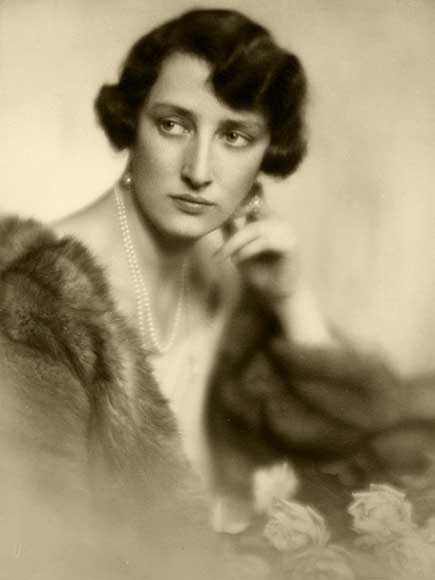
เจ้าหญิงมาร์ธาแห่งสวีเดน

| name = เจ้าหญิงมาร์ธา
| death_style = สิ้นพระชนม์
| image = Märtha of Norway 1929.jpg
| birth_place = สต็อกโฮล์ม สหราชอาณาจักรสวีเดนและนอร์เวย์|สวีเดนและนอร์เวย์
| full name = มาร์ธา โซเฟีย โลวิซา แดกมาร์ ไทร่า
| succession = มกุฎราชกุมารีแห่งนอร์เวย์
| father1 = เจ้าชายคาร์ล ดยุกแห่งเวสเตร์เกิตลันด์
| mother1 = เจ้าหญิงอิงเงอร์บอร์กแห่งเดนมาร์ก ดัชเชสแห่งเวสเตร์เกิตลันด์
| death_place = ออสโล ประเทศนอร์เวย์
| spouse-type = พระสวามี
| spouse = สมเด็จพระราชาธิบดีโอลาฟที่ 5 แห่งนอร์เวย์
| issue1 = 3 พระองค์
* ราชวงศ์แบร์นาด็อต|แบร์นาด็อต (ประสูติ)
* ราชวงศ์ชเลสวิช-ฮ็อลชไตน์-เซอเนอร์ปอร์-กลึคส์บวร์ค|กลึคส์บวร์ค (สมรส)
| consort = yes
| reign = 21 มีนาคม ค.ศ. 1929 - 5 เมษายน ค.ศ. 1954
| burial_date = 21 เมษายน ค.ศ. 1954
| burial_place = ป้อมปราการอาเกิชฮืส
เจ้าหญิงมาร์ธาแห่งสวีเดน (, มาร์ธา โซเฟีย โลวิซา แด็กมาร์ ไธรา; 28 มีนาคม ค.ศ. 1901 - 5 เมษายน ค.ศ. 1954) ทรงเป็นมกุฎราชกุมารีแห่งนอร์เวย์พระองค์แรกในยุคปัจจุบัน ซึ่งมิได้ทรงเป็นมกุฎราชกุมารีแห่งสวีเดนหรือเดนมาร์ก อีกทั้งยังทรงเป็นเจ้าหญิงแห่งนอร์เวย์มาตั้งแต่แรกประสูติจนกระทั่งถึงการแยกออกตัวออกจากการรวมตัวกันระหว่างประเทศสวีเดนและนอร์เวย์ในปี ค.ศ. 1905
พระองค์เป็นพระชายาและพระญาติชั้นที่สองในสมเด็จพระราชาธิบดีโอลาฟที่ 5 แห่งนอร์เวย์ เมื่อสมัยที่ยังทรงเป็นมกุฎราชกุมาร เนื่องจากพระชนกและพระชนนีของทั้งสองพระองค์เป็นพี่น้องกัน และเป็นพระราชนัดดาในสมเด็จพระเจ้าออสการ์ที่ 2 แห่งสวีเดน โดยทรงเกี่ยวข้องเป็นพระอัยยิกาอยู่ทางฝ่ายพระชนกของสมเด็จพระราชาธิบดีคาร์ลที่ 16 กุสตาฟแห่งสวีเดน เนื่องจากทรงมีศักดิ์เป็นพระญาติชั้นที่สองในเจ้าชายกุสตาฟ อดอล์ฟแห่งสวีเดน ดยุคแห่งวาสเตอร์บ็อตเต็น และเป็นพระชนนีในสมเด็จพระราชาธิบดีฮารัลด์ที่ 5 แห่งนอร์เวย์
เจ้าหญิงประสูติเมื่อวันที่ 28 มีนาคม ค.ศ. 1901 ณ สต็อกโฮล์ม|กรุงสต็อกโฮล์ม โดยเป็นพระธิดาพระองค์รองในเจ้าชายคาร์ล ดยุกแห่งเวสเตร์เกิตลันด์ และ เจ้าหญิงอิงเงอร์บอร์กแห่งเดนมาร์ก ดัชเชสแห่งเวสเตร์เกิตลันด์ พระอัยกาทางฝ่ายพระชนกคือ สมเด็จพระเจ้าออสการ์ที่ 2 แห่งสวีเดน ส่วนพระอัยกาฝ่ายพระชนนีคือ สมเด็จพระเจ้าเฟรเดอริกที่ 8 แห่งเดนมาร์ก เจ้าหญิงมาร์กาเรธา พระภคินีองค์ใหญ่ทรงอภิเษกกับเจ้าชายแอ็กเซลแห่งเดนมาร์ก พระญาติชั้นที่หนึ่งทางฝ่ายพระชนนี ส่วนอัสตริดแห่งสวีเดน|เจ้าหญิงอัสตริดแห่งสวีเดน พระขนิษฐาองค์เล็กทรงอภิเษกสมรสกับสมเด็จพระเจ้าเลโอโปลด์ที่ 3 แห่งเบลเยียม ในขณะที่พระอนุชาพระองค์เล็กคือ เจ้าชายคาร์ลแห่งสวีเดน ดยุกแห่งออสเตอเกิตลานด์ ทรงอภิเษกสมรสต่างฐานันดรศักดิ์กับหญิงสาวสามัญชน
== มกุฎราชกุมารีแห่งนอร์เวย์ ==
เจ้าหญิงทรงหมั้นหมายกับเจ้าชายโอลาฟ มกุฎราชกุมารแห่งนอร์เวย์ พระญาติชั้นที่สอง ในช่วงกีฬาโอลิมปิกฤดูร้อนเมื่อปี ค.ศ. 1928 ณ อัมสเตอร์ดัม|กรุงอัมสเตอร์ดัม ประเทศเนเธอร์แลนด์ ข่าวการหมั้นหมายของทั้งสองพระองค์ได้รับการตอบรับเป็นอย่างดี เพราะเป็นเสมือนกับสัญญาณบ่งบอกว่าไม่เหลือความตึงเครียดระหว่างประเทศสวีเดนและประเทศนอร์เวย์หลังจากการแยกตัวออกจากกันในปี ค.ศ. 1905 อีกทั้งยังถือเป็นการจับคู่อันยอดเยี่ยมในด้านการกระชับความสัมพันธ์ระหว่างราชวงศ์ให้แนบแน่น อันจะเห็นได้ชัดว่ามีต้นกำเนิดมาจากความรักด้วย
เจ้าหญิงมาร์ธาทรงอภิเษกสมรสเมื่อวันที่ 21 มีนาคม ค.ศ. 1929 ณ มหาวิหารออสโล กรุงออสโล กับ สมเด็จพระราชาธิบดีโอลาฟที่ 5 แห่งนอร์เวย์|มกุฎราชกุมารโอลาฟ จึงทรงดำรงพระอิสริยยศเป็น สมเด็จเจ้าฟ้าหญิงมกุฎราชกุมารีแห่งนอร์เวย์ (Her Royal Highness The Crown Princess of Norway) ตลอดพระชนม์ชีพจนกระทั่งสิ้นพระชนม์ สำหรับงานพิธีอภิเษกสมรสนี้ถือว่าเป็นงานพระราชพิธีของประเทศนอร์เวย์ในรอบ 340 ปี
เจ้าหญิงมาร์ธาซึ่งมีพระจริยวัตรอันมีเสน่ห์ เปิดเผยและทรงงานหนัก ทรงกลายเป็นสมาชิกในพระราชวงศ์นอร์เวย์ที่น่าชื่นชมและน่าเคารพอย่างรวดเร็ว พระองค์ทรงปฏิบัติพระราชกรณียกิจนานาประการ และยังทรงกล่าวสุนทรพจน์ต่าง ๆ มากมาย อันผิดธรรมดาสำหรับสตรีในพระราชวงศ์สมัยนั้น
เจ้าชายมกุฎราชกุมารและเจ้าหญิงมกุฎราชกุมารีประทับอยู่ที่พระตำหนักในเขตพระราชฐานเมืองสเคากุม ที่เป็นของขวัญวันอภิเษกสมรสจากฟริตซ์ เวเดล ยาร์ลส์แบร์ก เมื่ออาคารใหญ่ของพระราชวังสเคากุมถูกไฟเผาทำลายในปี ค.ศ. 1930 เจ้าหญิงมาร์ธาทรงมีส่วนร่วมอย่างมากในการวางแผนสร้างอาคารหลังใหม่ ทั้งสองพระองค์มีพระโอรสและธิดารวม 3 พระองค์คือ
* เจ้าหญิงรัญฮิลด์แห่งนอร์เวย์|เจ้าฟ้าหญิงรัญฮิลด์แห่งนอร์เวย์ (ราก์นฮิลด์ อเล็กซานดรา; 9 มิถุนายน ค.ศ. 1930 - 16 กันยายน ค.ศ. 2012)
** ทรงอภิเษกสมรสเมื่อวันที่ 15 พฤษภาคม ค.ศ. 1953 ณ เมืองแอสเคอร์ ใกล้กรุงออสโล กับ เออร์ลิง สเวน ลอเรนท์เซ็น (28 มกราคม ค.ศ. 1925 - 9 มีนาคม ค.ศ. 2021)
* เจ้าหญิงอัสตริดแห่งนอร์เวย์|เจ้าฟ้าหญิงอัสตริดแห่งนอร์เวย์ (แอสตริด ม็อด อินเกบอร์ก; "ประสูติ" 12 กุมภาพันธ์ ค.ศ. 1932)
** ทรงอภิเษกสมรสเมื่อวันที่ 12 มกราคม ค.ศ. 1961 ณ เมืองแอสเคอร์ ใกล้กรุงออสโล กับ โยฮัน มาร์ติน เฟอร์เนอร์ (22 กรกฎาคม ค.ศ. 1927 - 24 มกราคม ค.ศ. 2015)
* สมเด็จพระราชาธิบดีฮารัลด์ที่ 5 แห่งนอร์เวย์ ("พระราชสมภพ" 21 กุมภาพันธ์ ค.ศ. 1937)
** ทรงดำรงพระอิสริยยศเป็น มกุฎราชกุมารแห่งนอร์เวย์ เมื่อวันที่ 21 กันยายน ค.ศ. 1957 หลังจากการเสวยราชสมบัติของพระชนก
** เสวยราชสมบัติสืบต่อจากพระบรมราชชนก เมื่อวันที่ 17 มกราคม ค.ศ. 1991
** ทรงอภิเษกสมรสเมื่อวันที่ 29 สิงหาคม ค.ศ. 1968 ณ มหาวิหารออสโล กรุงออสโล กับ สมเด็จพระราชินีซอนยาแห่งนอร์เวย์|ซอนยา ฮารัลด์เซ็น ("พระราชสมภพ" 4 กรกฎาคม ค.ศ. 1937)
== สงครามโลกครั้งที่ 2 ==
เมื่อกองทัพเยอรมันบุกประเทศนอร์เวย์ในวันที่ 9 เมษายน ค.ศ. 1940 พระราชวงศ์ รัฐบาลและสมาชิกส่วนมากของรัฐสภานอร์เวย์เตรียมการที่จะหลบหนีก่อนพวกทหารเยอรมันจะถึงกรุงออสโล เจ้าหญิงมาร์ธาและพระโอรสธิดาทั้งสามพระองค์ทรงข้ามชายแดนไปยังประเทศสวีเดนในคืนนั้น แต่กลับไม่เป็นที่ยอมรับของชาวสวีเดน บางคนเห็นว่าจะเป็นอันตรายต่อความเป็นกลางของประเทศ ในวันที่ 12 สิงหาคม ทุกพระองค์ได้เสด็จยังประเทศสหรัฐอเมริกาตามคำทูลเชิญของแฟรงกลิน ดี. รูสเวลต์|ประธานาธิบดีแฟรงคลิน ดี รูสเวลท์ โดยในระยะแรกทรงประทับที่ทำเนียบขาว อันเป็นที่พำนักของประธานาธิบดีแห่งสหรัฐอเมริกา ในปี ค.ศ. 1936 ก่อนการเกิดสงครามโลกครั้งที่ 2 ในทวีปยุโรป เจ้าหญิงได้เสด็จพร้อมกับเจ้าชายโอลาฟไปในภาคกลางตะวันตกตอนบนของประเทศสหรัฐอเมริกา และระหว่างการเสด็จเยือนทั้งสองพระองค์ทรงได้เจริญสัมพันธไมตรีของประธานาธิบดีแห่งสหรัฐอเมริกาและภริยาคือ นางเอเลียนอร์ รูสเวลท์
สัมพันธภาพกับสหรัฐอเมริกาของทั้งสองพระองค์ได้เปิดทางอันสว่างไสวแก่เจ้าหญิงมาร์ธา ซึ่งทรงงานอย่างขยันหมั่นเพียรเพื่อส่งเสริมผลประโยชน์ต่าง ๆ ของประเทศนอร์เวย์ พระองค์ทรงเกี่ยวข้องกับกิจกรรมต่าง ๆ มากมาย นับตั้งแต่การเสด็จเยือนอย่างเป็นทางการ การบรรยายและกล่าวสุนทรพจน์ ตลอดไปจนถึงการให้ความช่วยเหลือและเข้าร่วมหน่วยงานอาสาบรรเทาทุกข์สำหรับผู้ลี้ภัยในสภากาชาด การกระทำประโยชน์ดังกล่าวของเจ้าหญิงได้สร้างความประทับใจให้แก่ประธานาธิบดีรูสเวลท์เป็นอย่างมากและส่งผลให้เกิดสุนทรพจน์ชื่อ "มองไปสู่นอร์เวย์" (Look to Norway) เมื่อวันที่ 16 กันยายน ค.ศ. 1942
เจ้าหญิงมกุฎราชกุมารีทรงได้รับการต้อนรับอย่างอบอุ่นและยิ่งใหญ่เมื่อเสด็จกลับสู่ประเทศนอร์เวย์พร้อมพระโอรสธิดาและสมเด็จพระราชาธิบดีโฮกุนที่ 7 แห่งนอร์เวย์|สมเด็จพระราชาธิบดีโฮกุนที่ 7 เมื่อวันที่ 7 มิถุนายน ค.ศ. 1945 ความมานะอุตสาหะอย่างไม่หยุดหย่อนของพระองค์ในการช่วยเหลือประเทศชาติระหว่างสงครามทำให้ทรงเป็นที่นิยมชมชอบต่อชาวนอร์เวย์เป็นอย่างมาก และทำให้ทรงได้รับพระสมัญญาว่า "แม่ของแผ่นดิน" (mother of the nation)
เมื่อพระพลานามัยของสมเด็จพระราชาธิบดีโฮกุนย่ำแย่ลง เจ้าชายมกุฎราชกุมารและเจ้าหญิงมุฎราชกุมารีก็ทรงปฏิบัติพระราชกรณียกิจที่เพิ่มขึ้นมากมาย เจ้าหญิงทรงมีส่วนร่วมในกิจกรรมทางการนานัปการ แม้แต่การกล่าวสุนทรพจน์ก่อนวันขึ้นปีใหม่เป็นประจำทุกปีในปี ค.ศ. 1946 และ ค.ศ. 1950
== สิ้นพระชนม์ ==
เจ้าหญิงมาร์ธามีพระพลานามัยไม่สมบูรณ์แข็งแรงและประชวรอยู่หลายครั้ง พระองค์สิ้นพระชนม์เมื่อวันที่ 5 เมษายน ค.ศ. 1954 ณ กรุงออสโล เมื่อพระชันษา 53 ปี สร้างความสูญเสียครั้งใหญ่ให้แก่มกุฎราชกุมารโอลาฟ พระสวามี พระโอรสและธิดา รวมไปถึงประเทศนอร์เวย์ด้วย
พระองค์มิได้ทรงเป็นสมเด็จพระราชินีแห่งนอร์เวย์อย่างเป็นทางการ แต่อย่างไรก็ตาม โยฮันเนส สเมโม พระราชาคณะแห่งออสโลได้กล่าวไว้ว่า "ในหัวใจของพวกเราชาวนอร์เวย์ พระองค์ได้เป็นพระราชินีของพวกเรามานานแล้ว และจะทรงเป็นเช่นนี้อยู่ตลอดไป"
== พระอิสริยยศ ==
* 28 มีนาคม 1901 - 7 มิถุนายน 1905: สมเด็จเจ้าฟ้าหญิงมาร์ธาแห่งสวีเดนและนอร์เวย์ (Her Royal Highness Princess Märtha of Sweden and Norway)
* 7 มิถุนายน 1905 - 21 มีนาคม 1929: สมเด็จเจ้าฟ้าหญิงมาร์ธาแห่งสวีเดน (Her Royal Highness Princess Märtha of Sweden)
* 21 มีนาคม 1929 - 5 เมษายน 1954: สมเด็จเจ้าฟ้าหญิงมกุฎราชกุมารีแห่งนอร์เวย์ (Her Royal Highness The Crown Princess of Norway)
== พงศาวลี ==
ahnentafel-compact5
| style = font-size: 90%; line-height: 110%;
| border = 1
| boxstyle = padding-top: 0; padding-bottom: 0;
| boxstyle_1 = background-color: #fcc;
| boxstyle_2 = background-color: #fb9;
| boxstyle_3 = background-color: #ffc;
| boxstyle_4 = background-color: #bfc;
| boxstyle_5 = background-color: #9fe;
| 1 = 1. 
| 2 = 2. เจ้าชายคาร์ล ดยุกแห่งเวสเตร์เกิตลันด์
| 3 = 3. เจ้าหญิงอิงเงอร์บอร์กแห่งเดนมาร์ก ดัชเชสแห่งเวสเตร์เกิตลันด์
| 4 = 4. สมเด็จพระเจ้าออสการ์ที่ 2 แห่งสวีเดน
| 5 = 5. โซเฟียแห่งนัสเซา
| 6 = 6. สมเด็จพระเจ้าเฟรเดอริกที่ 8 แห่งเดนมาร์ก
| 7 = 7. ลูอีสแห่งสวีเดน สมเด็จพระราชินีแห่งเดนมาร์ก
| 8 = 8. พระเจ้าออสการ์ที่ 1 แห่งสวีเดน
| 12 = 12. พระเจ้าคริสเตียนที่ 9 แห่งเดนมาร์ก
| 13 = 13. ลูอีเซอแห่งเฮ็สเซิน-คัสเซิล
| 14 = 14. พระเจ้าคาร์ลที่ 15 แห่งสวีเดน
| 15 = 15. ลูอีสแห่งเนเธอร์แลนด์ สมเด็จพระราชินีแห่งสวีเดนและนอร์เวย์
| 16 = 16. พระเจ้าคาร์ลที่ 14 โยฮัน แห่งสวีเดน
| 17 = 17. เดซีเร คลารี สมเด็จพระราชินีแห่งสวีเดนและนอร์เวย์
| 28 = 28. พระเจ้าออสการ์ที่ 1 แห่งสวีเดน
| 30 = 30. เจ้าชายเฟรเดอริกแห่งเนเธอร์แลนด์
| 31 = 31. เจ้าหญิงลูอีเซอแห่งปรัสเซีย (1808-1870)
== แหล่งข้อมูลอื่น ==

หมวดหมู่:เจ้าหญิงสวีเดน|ม
หมวดหมู่:บุคคลจากสต็อกโฮล์ม|ม
หมวดหมู่:มกุฎราชกุมารีแห่งนอร์เวย์
หมวดหมู่:เจ้าหญิงนอร์เวย์
หมวดหมู่:ชาวสวีเดนเชื้อสายฝรั่งเศส
หมวดหมู่:ราชวงศ์เบอร์นาดอตต์